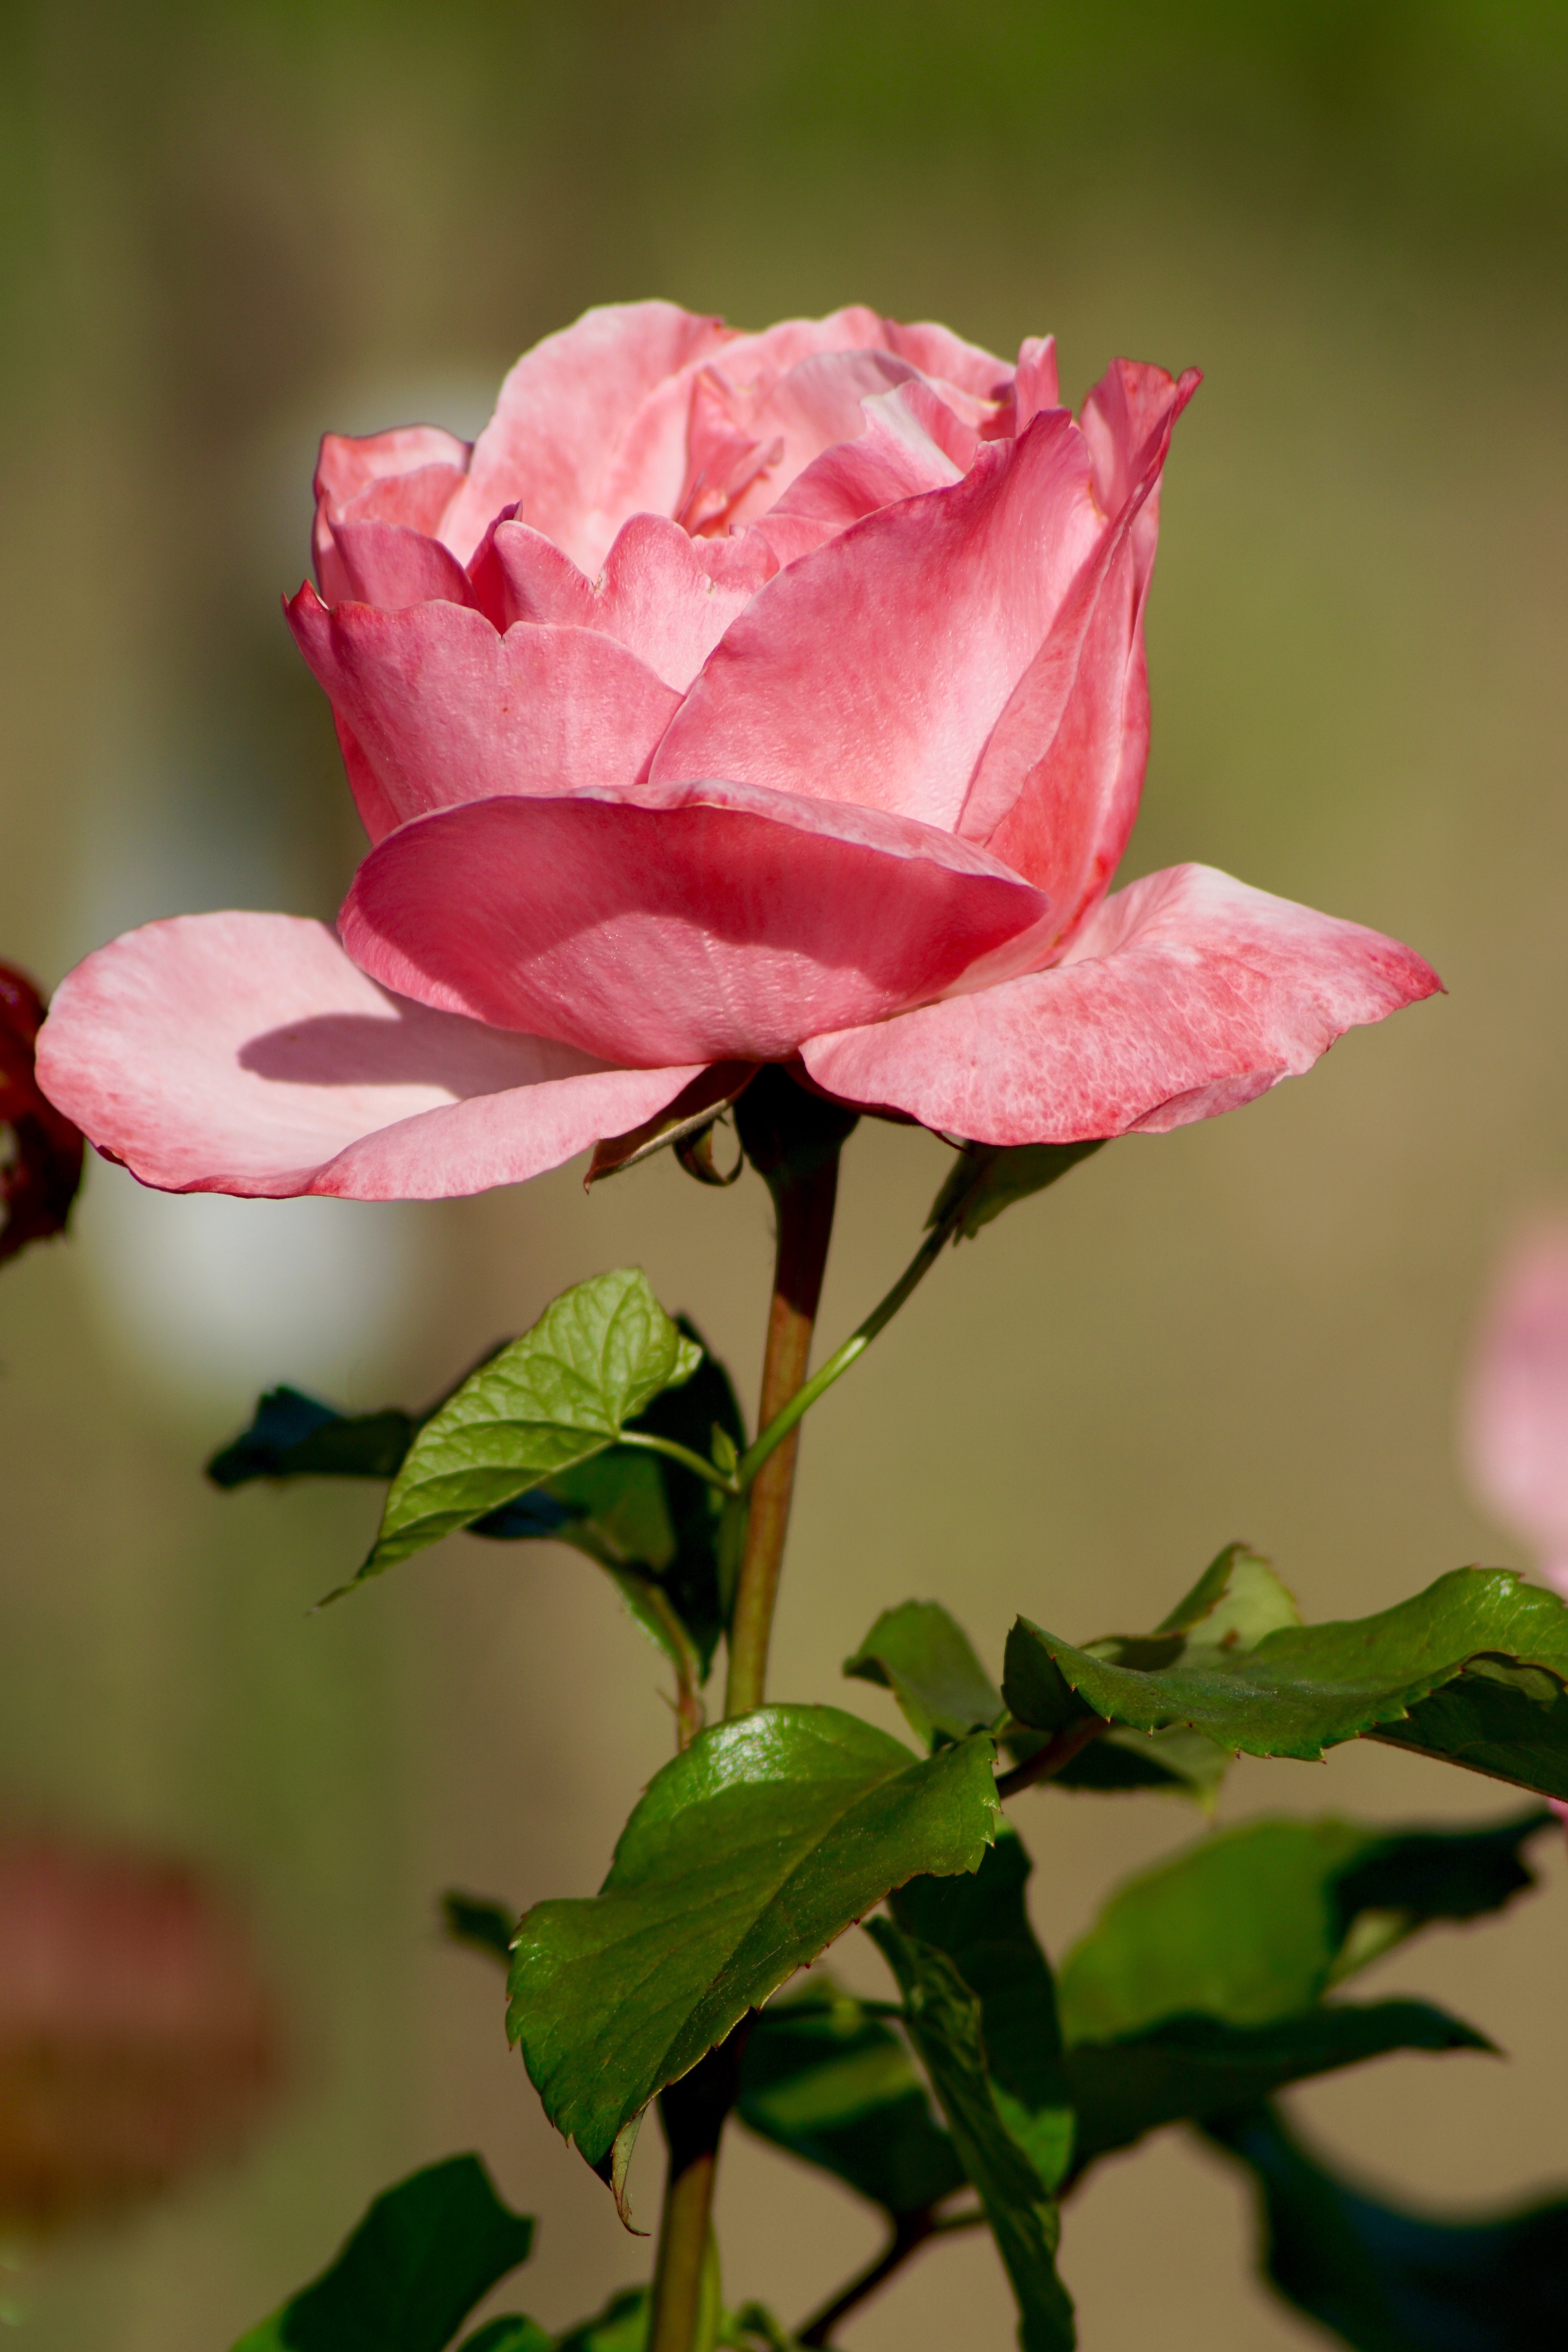
nature, blossom, plant, leaf, flower, petal, rose, botany, pink, flora, flowers, macro photography, flowering plant, garden roses, rose family, plant stem, land plant, rose order